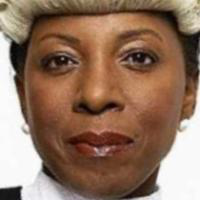
Age group: age 56-65